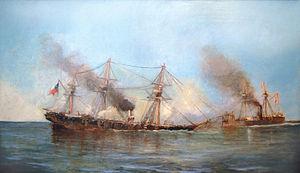
Álvaro Casanova Zenteno, né le 21 novembre 1857 à Santiago du Chili est mort le 25 mai 1939 dans la même ville, il est un peintre paysagiste chilien de premier plan, officier de marine et fonctionnaire. Son art est caractérisé par le réalisme, l'expressionnisme, le classicisme et le romantisme.